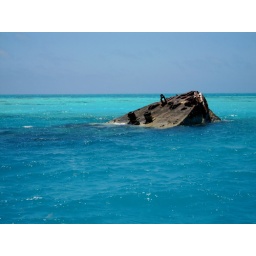
Snorkeling boat ride in the crystal clear waters.